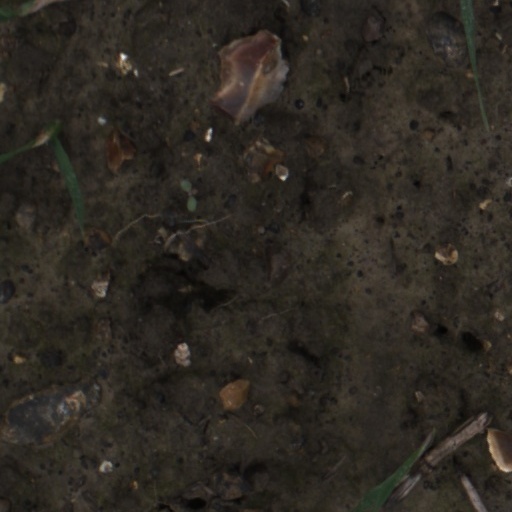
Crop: wheat